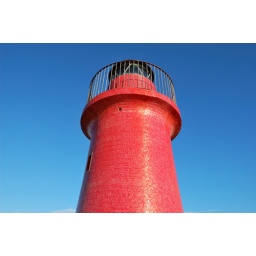
red lighthouse against a summer deep blue sky